DHX8

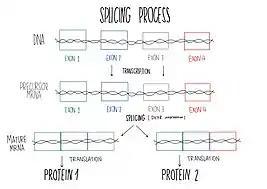
Intervention of the DHX8 protein during pre-mRNA splicing

DHX8 has multiple molecular functions like ATP-binding by, selective and non-covalent interactions with the coenzyme and enzyme regulator adenosine 5’ triphosphate. Also identical protein binding (creates a similar type of interactions as described above but with other proteins), RNA binding and RNA helicase activity, based on catalysis of the reaction that unwinds an RNA helix: